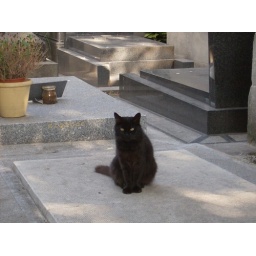
Tomb in Montmarte Cemetery - under watchful eyes of this black cat